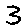
Label: 3